1964 split in the Communist Party of India

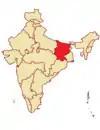
Bihar

CPI won the 1957 Kerala Legislative Assembly election, which was seen as an affirmation of the peaceful transition line set by the 20th CPSU Congress. The CPI electoral victory in Kerala resulted in the first opposition-run state government in independent India. Namboodiripad was sworn in as Chief Minister. And whilst in the 1952 elections CPI had won 106 seats in the Legislative Assemblies around the country, in the 1957 elections the party won 201 seats nation-wide.